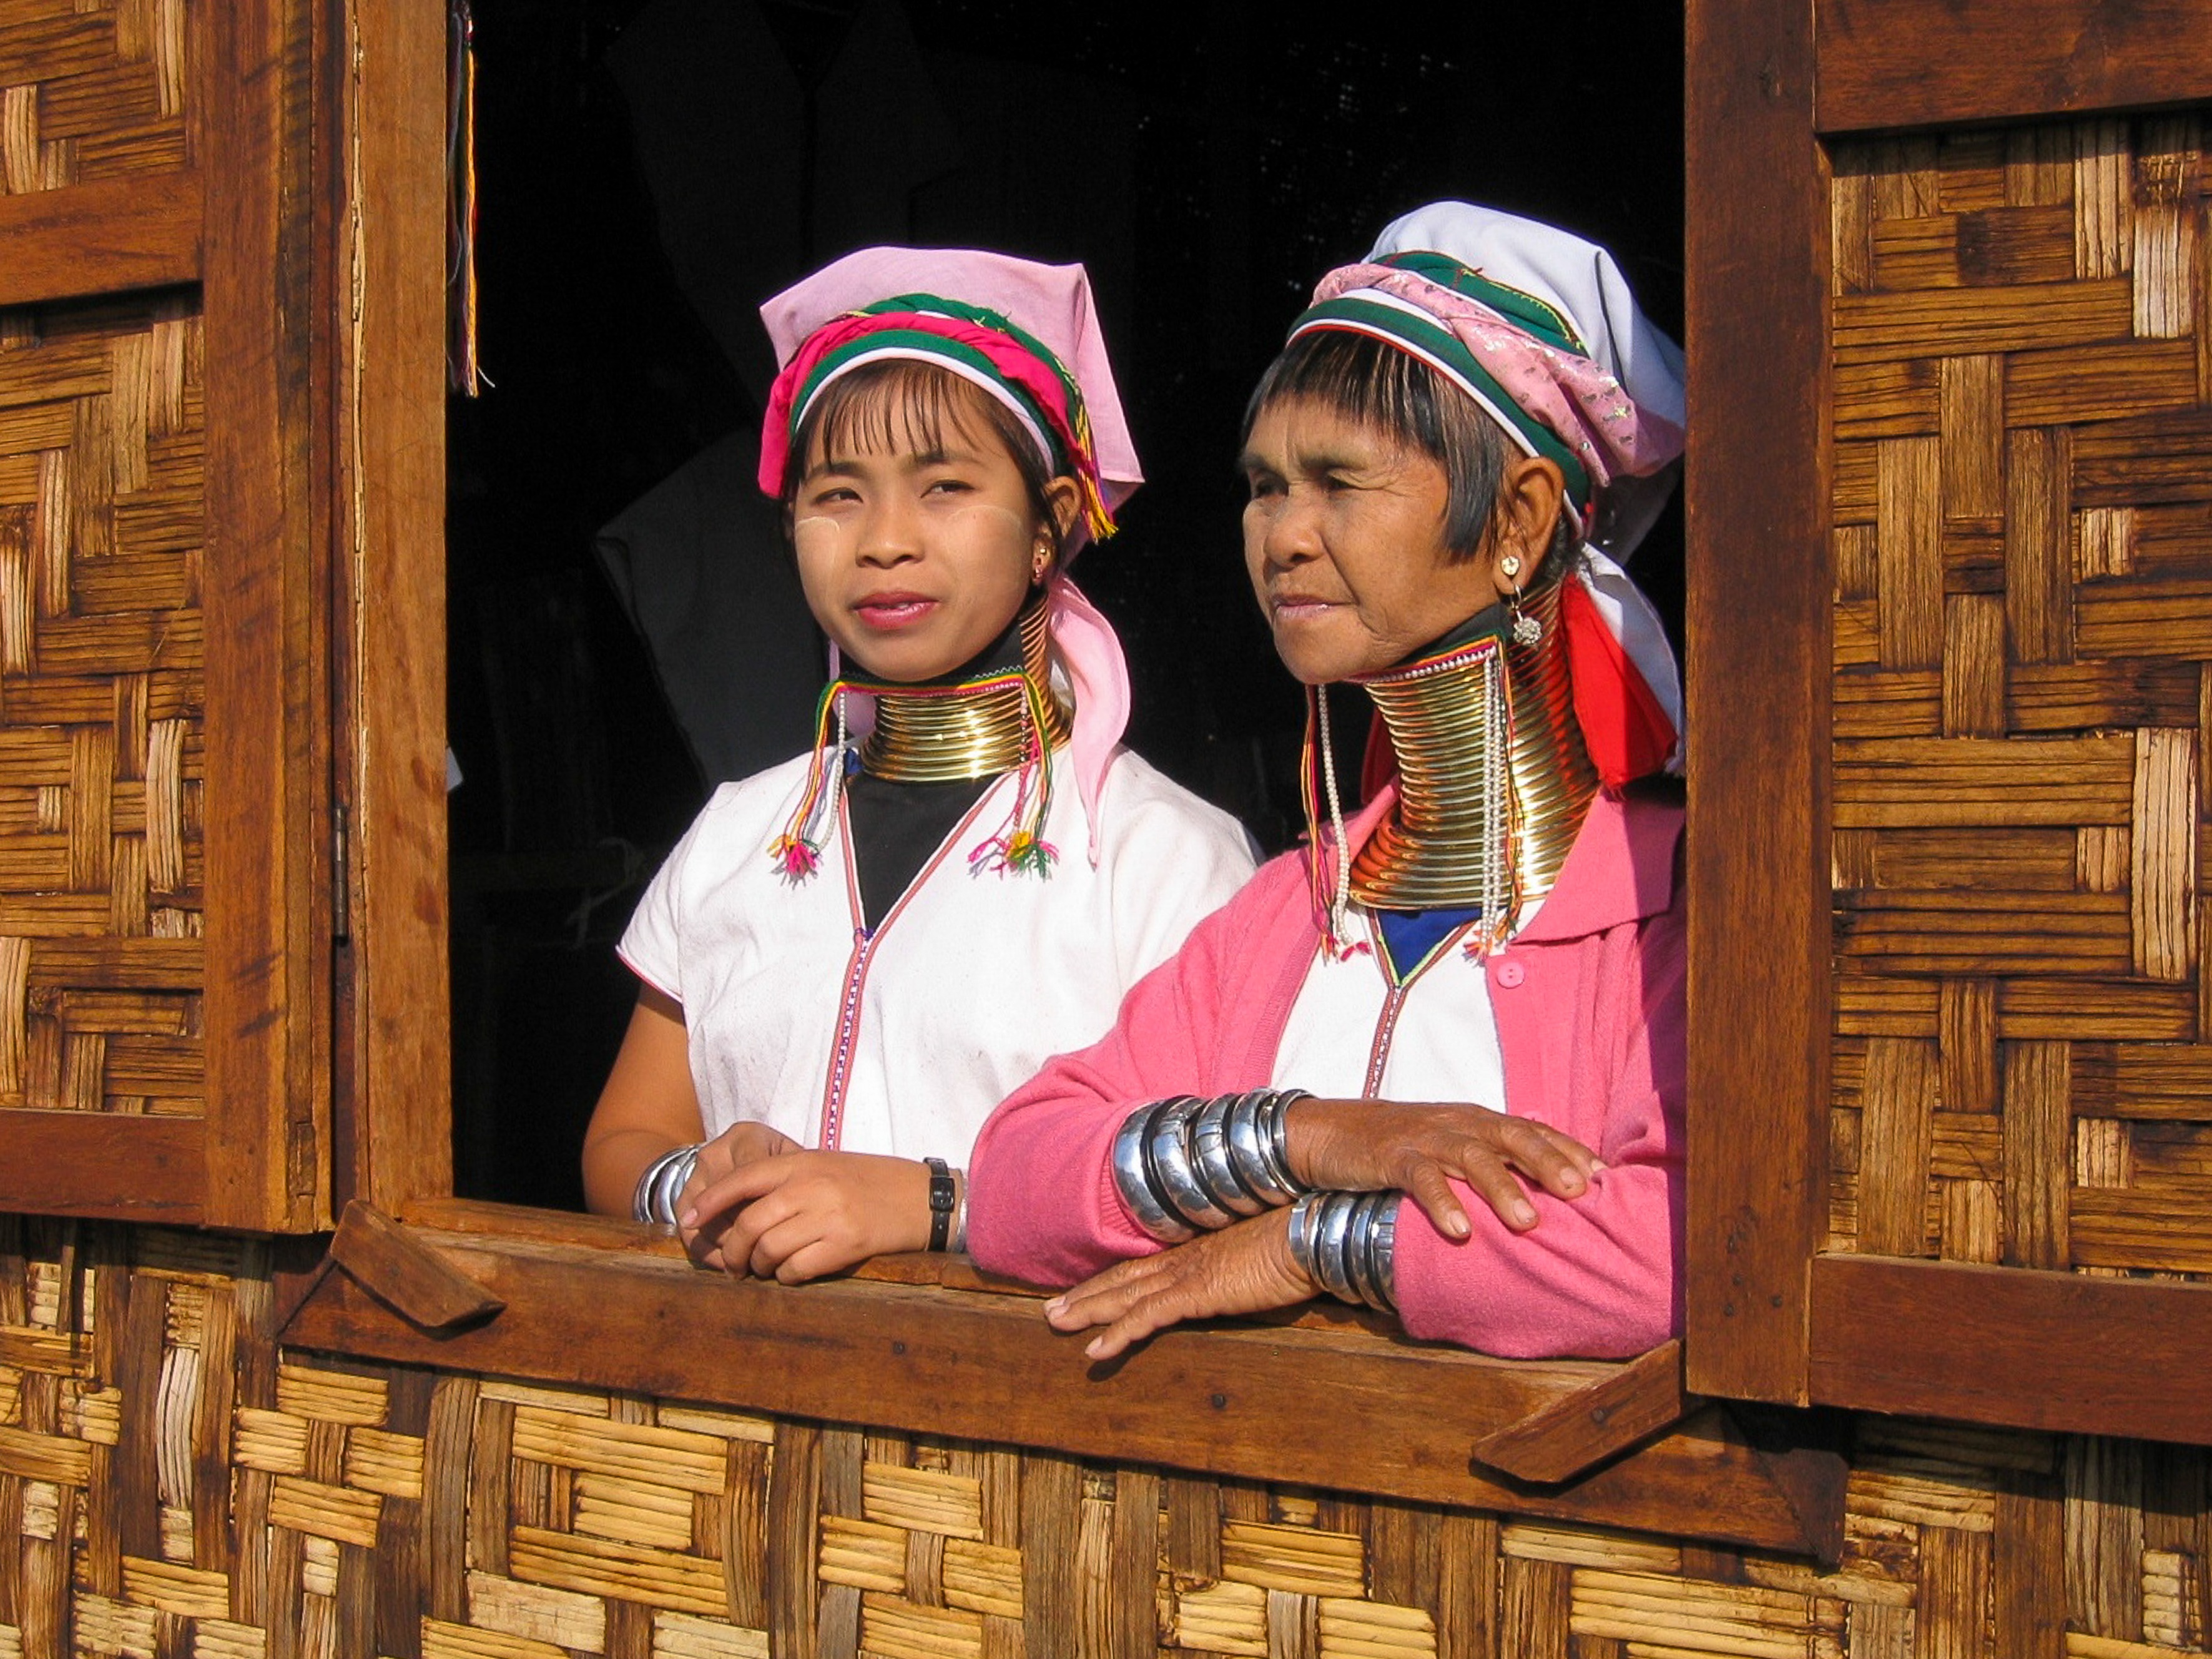
people, woman, child, tradition, burma, extended neck